Fritz Schilgen

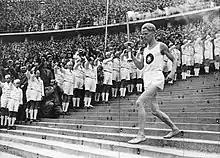
Schilgen at the 1936 Olympics

Fritz Schilgen (8 September 1906 – 12 September 2005) was a German athlete and the final torchbearer of the first Olympic torch relay at the 1936 Summer Games.